Matariki

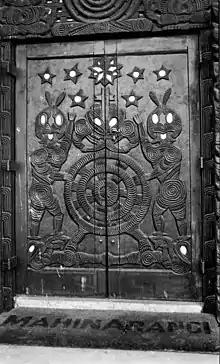
Door displaying Matariki as part of the Kīngitanga coat of arms, Te Māhinārangi meeting house, Tūrangawaewae marae, Ngāruawāhia

The star Pōhutukawa's association with the departed relates to the lone pōhutukawa tree at Te Rerenga Wairua (Cape Reinga), the departing place for the spirits of the deceased as they return to the ancestral homeland of Hawaiki. Mourning the deceased is one component of the Matariki celebration.